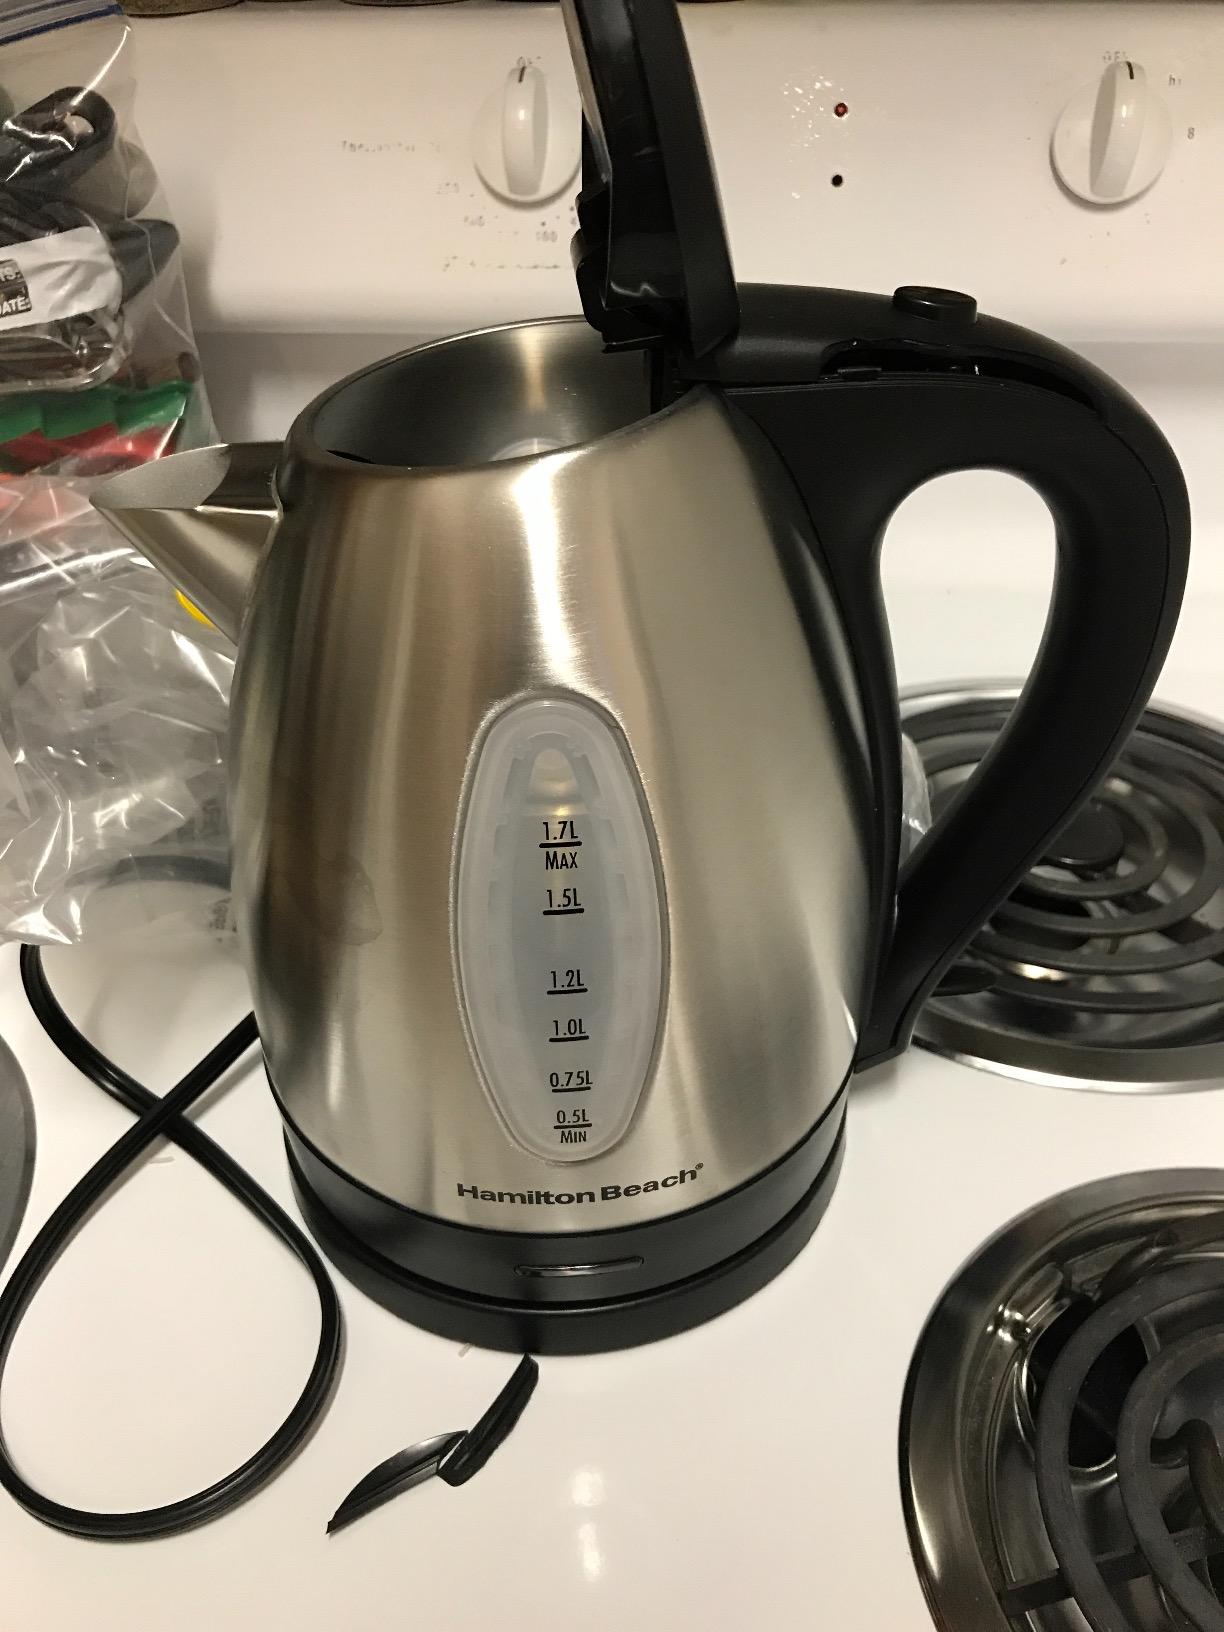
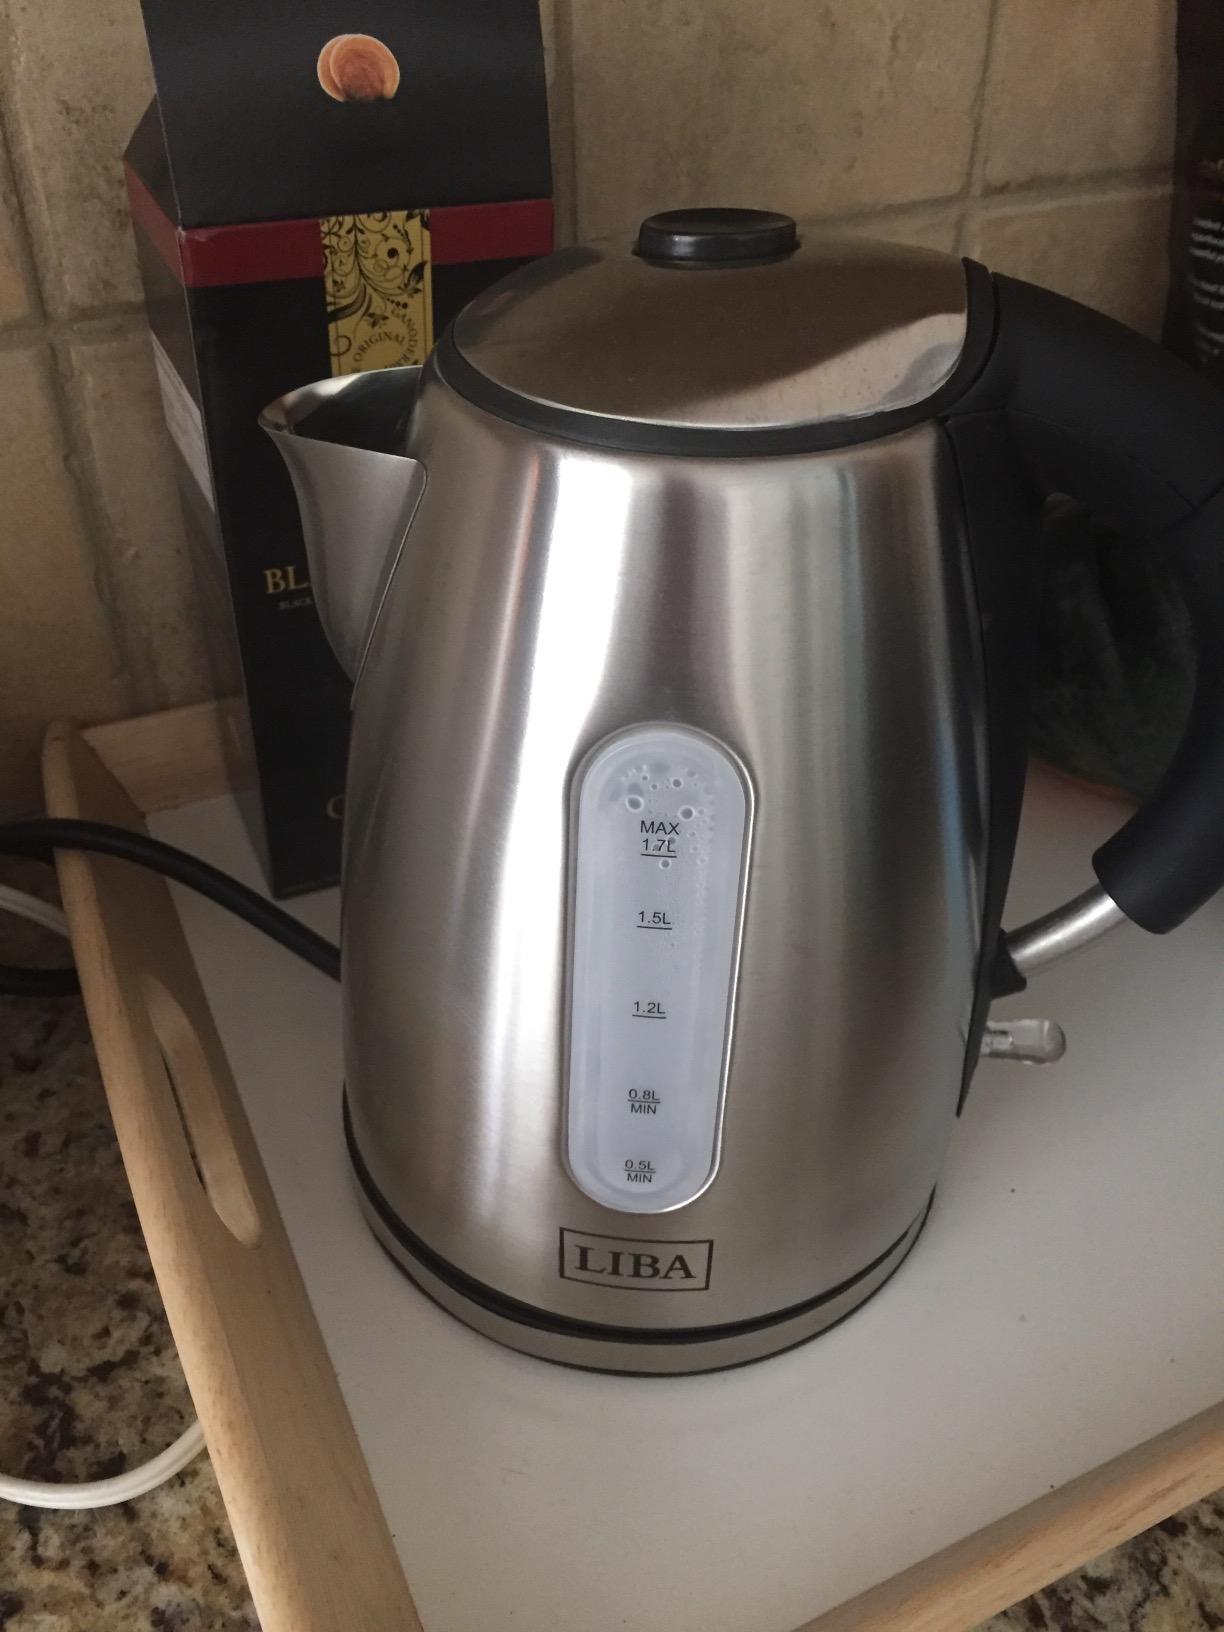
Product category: items_kettle
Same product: no